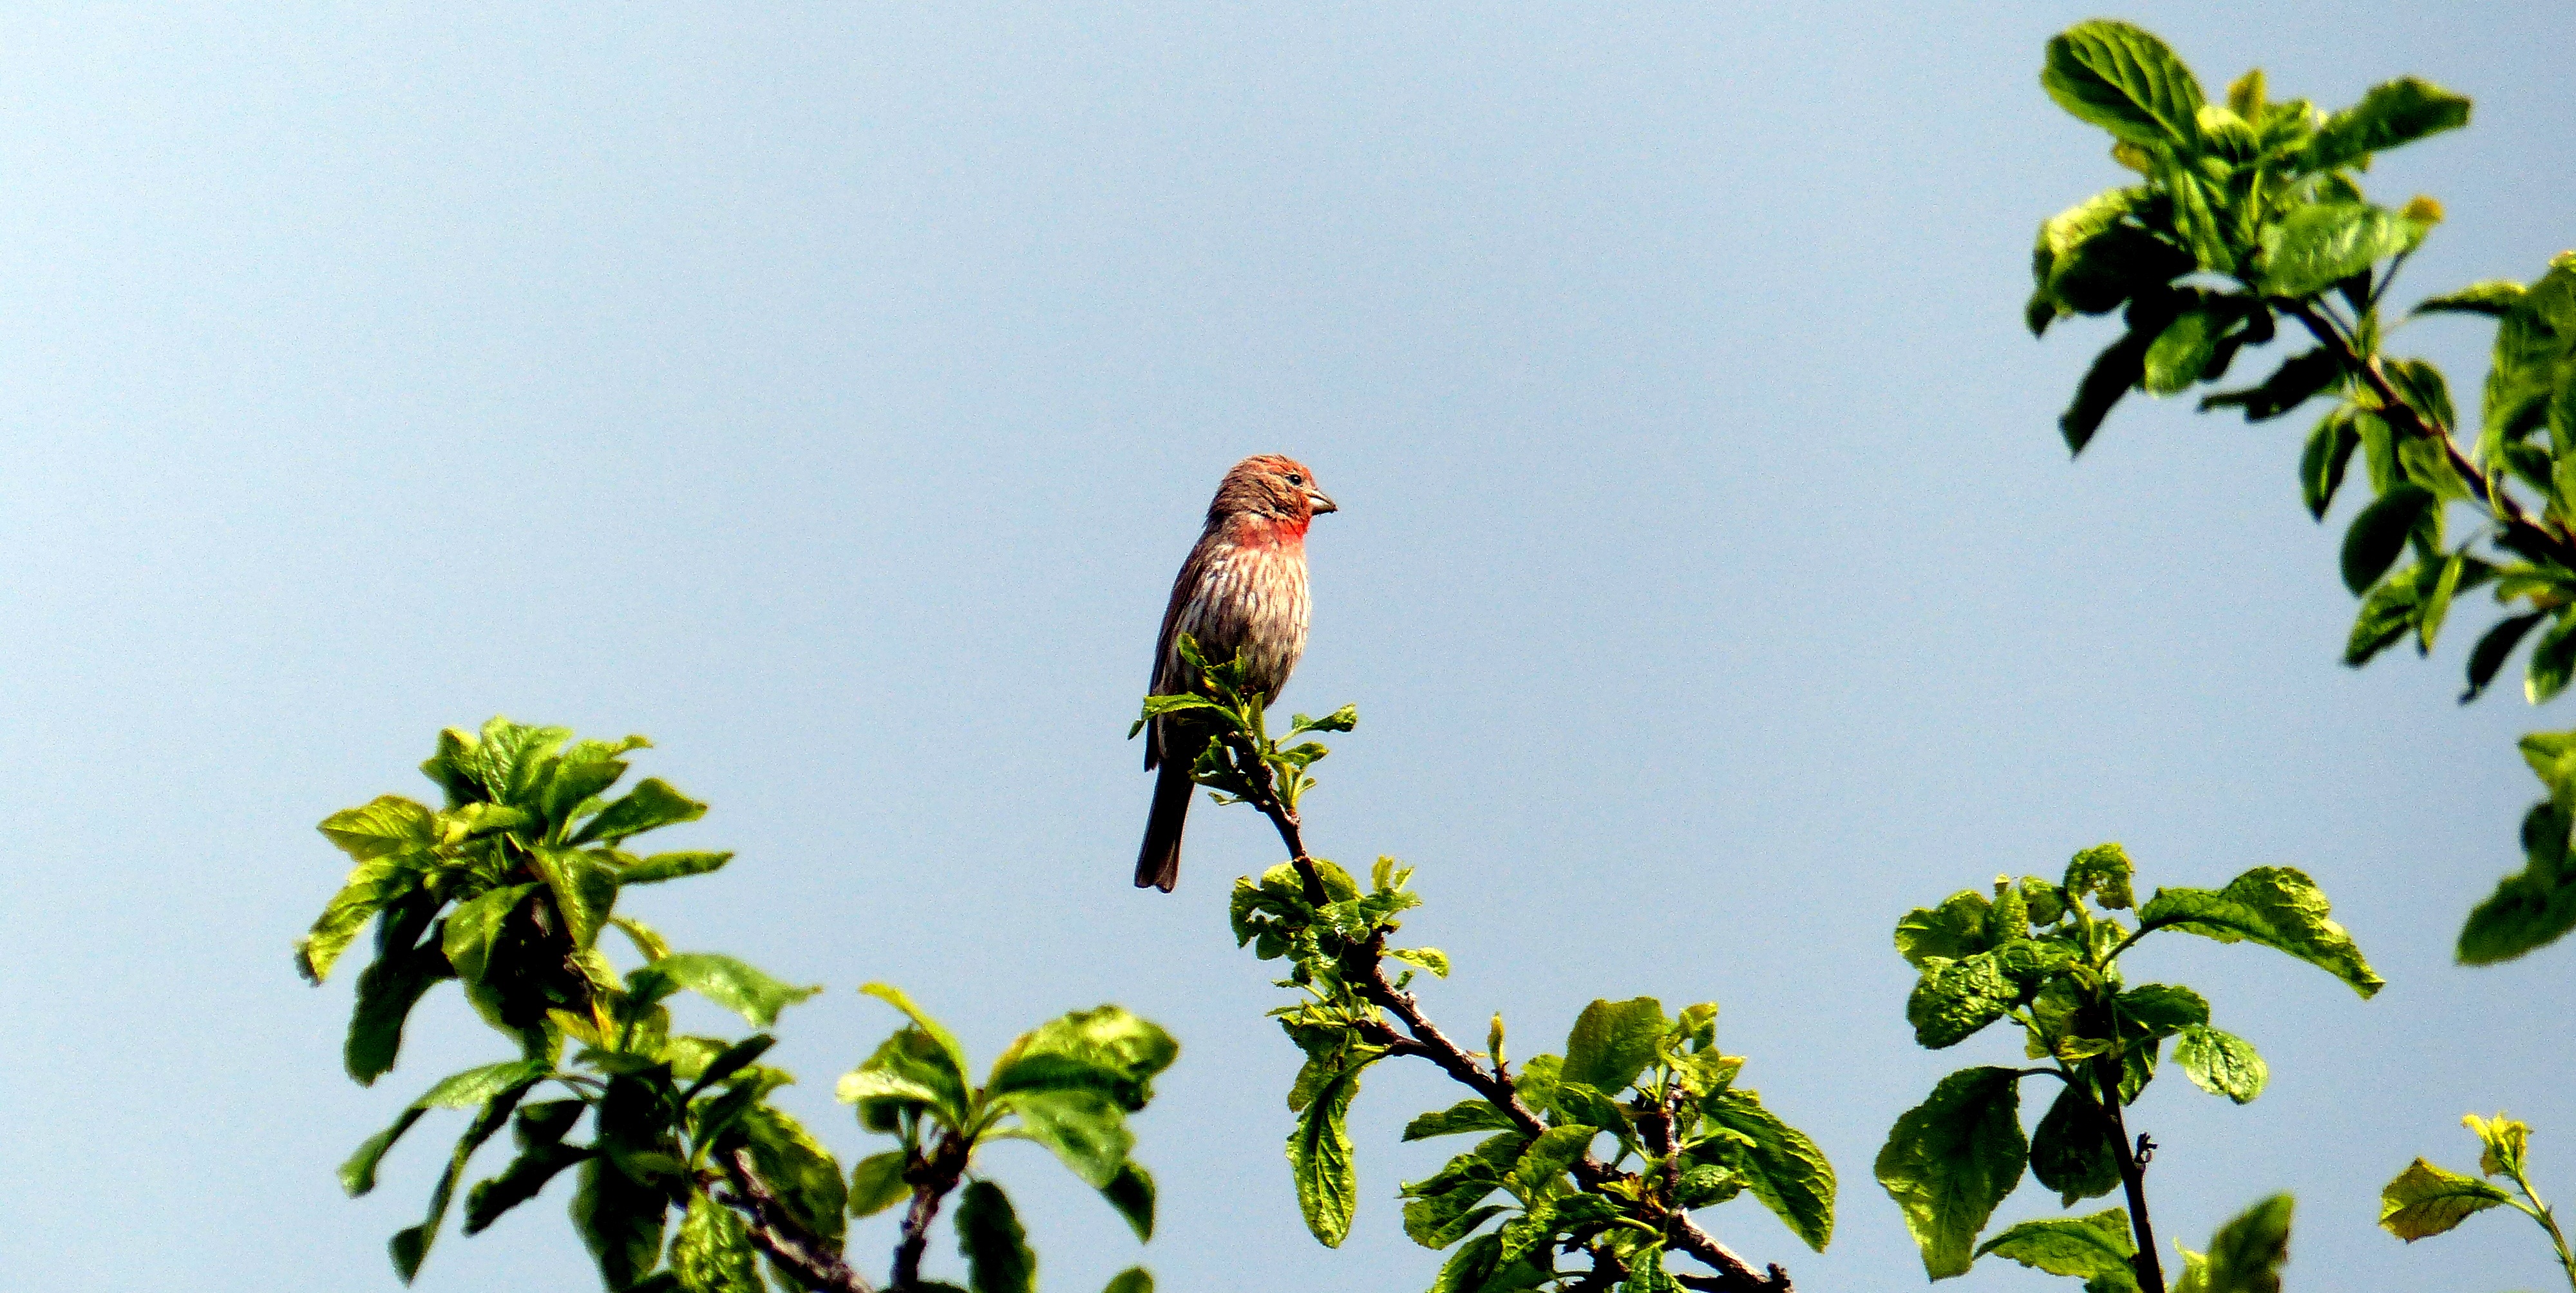
branch, bird, animal, fauna, macaw, feathers, vertebrate, redhead, parrot, finch, perching bird